Zone 2 of Milan

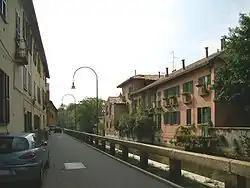
Gorla.

As noted, many of these districts were independent "comuni" up until the first decades of the 20th century, before being annexed to Milan. This is reflected, amongst other things, in the fact that many of them are evidently structured as small towns rather than as typical metropolitan area.